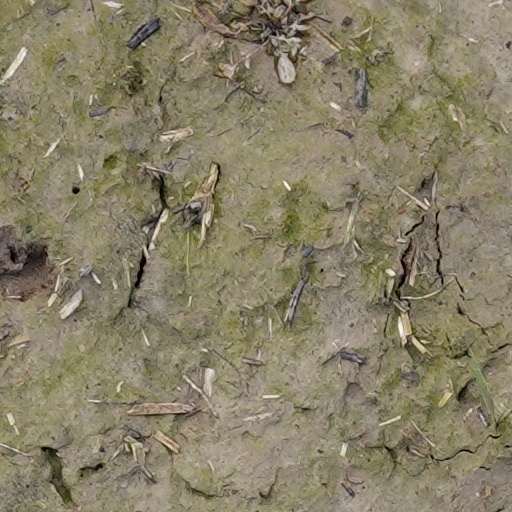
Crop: wheat